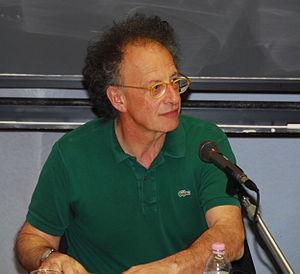
Mani pulite désigne une série d'enquêtes judiciaires réalisées au début des années 1990 et visant des personnalités du monde politique et économique italien. Ces enquêtes mirent au jour un système de corruption et de financement illicite des partis politiques surnommé Tangentopoli. Des ministres, des députés, des sénateurs, des entrepreneurs et même des ex-présidents du conseil furent impliqués.